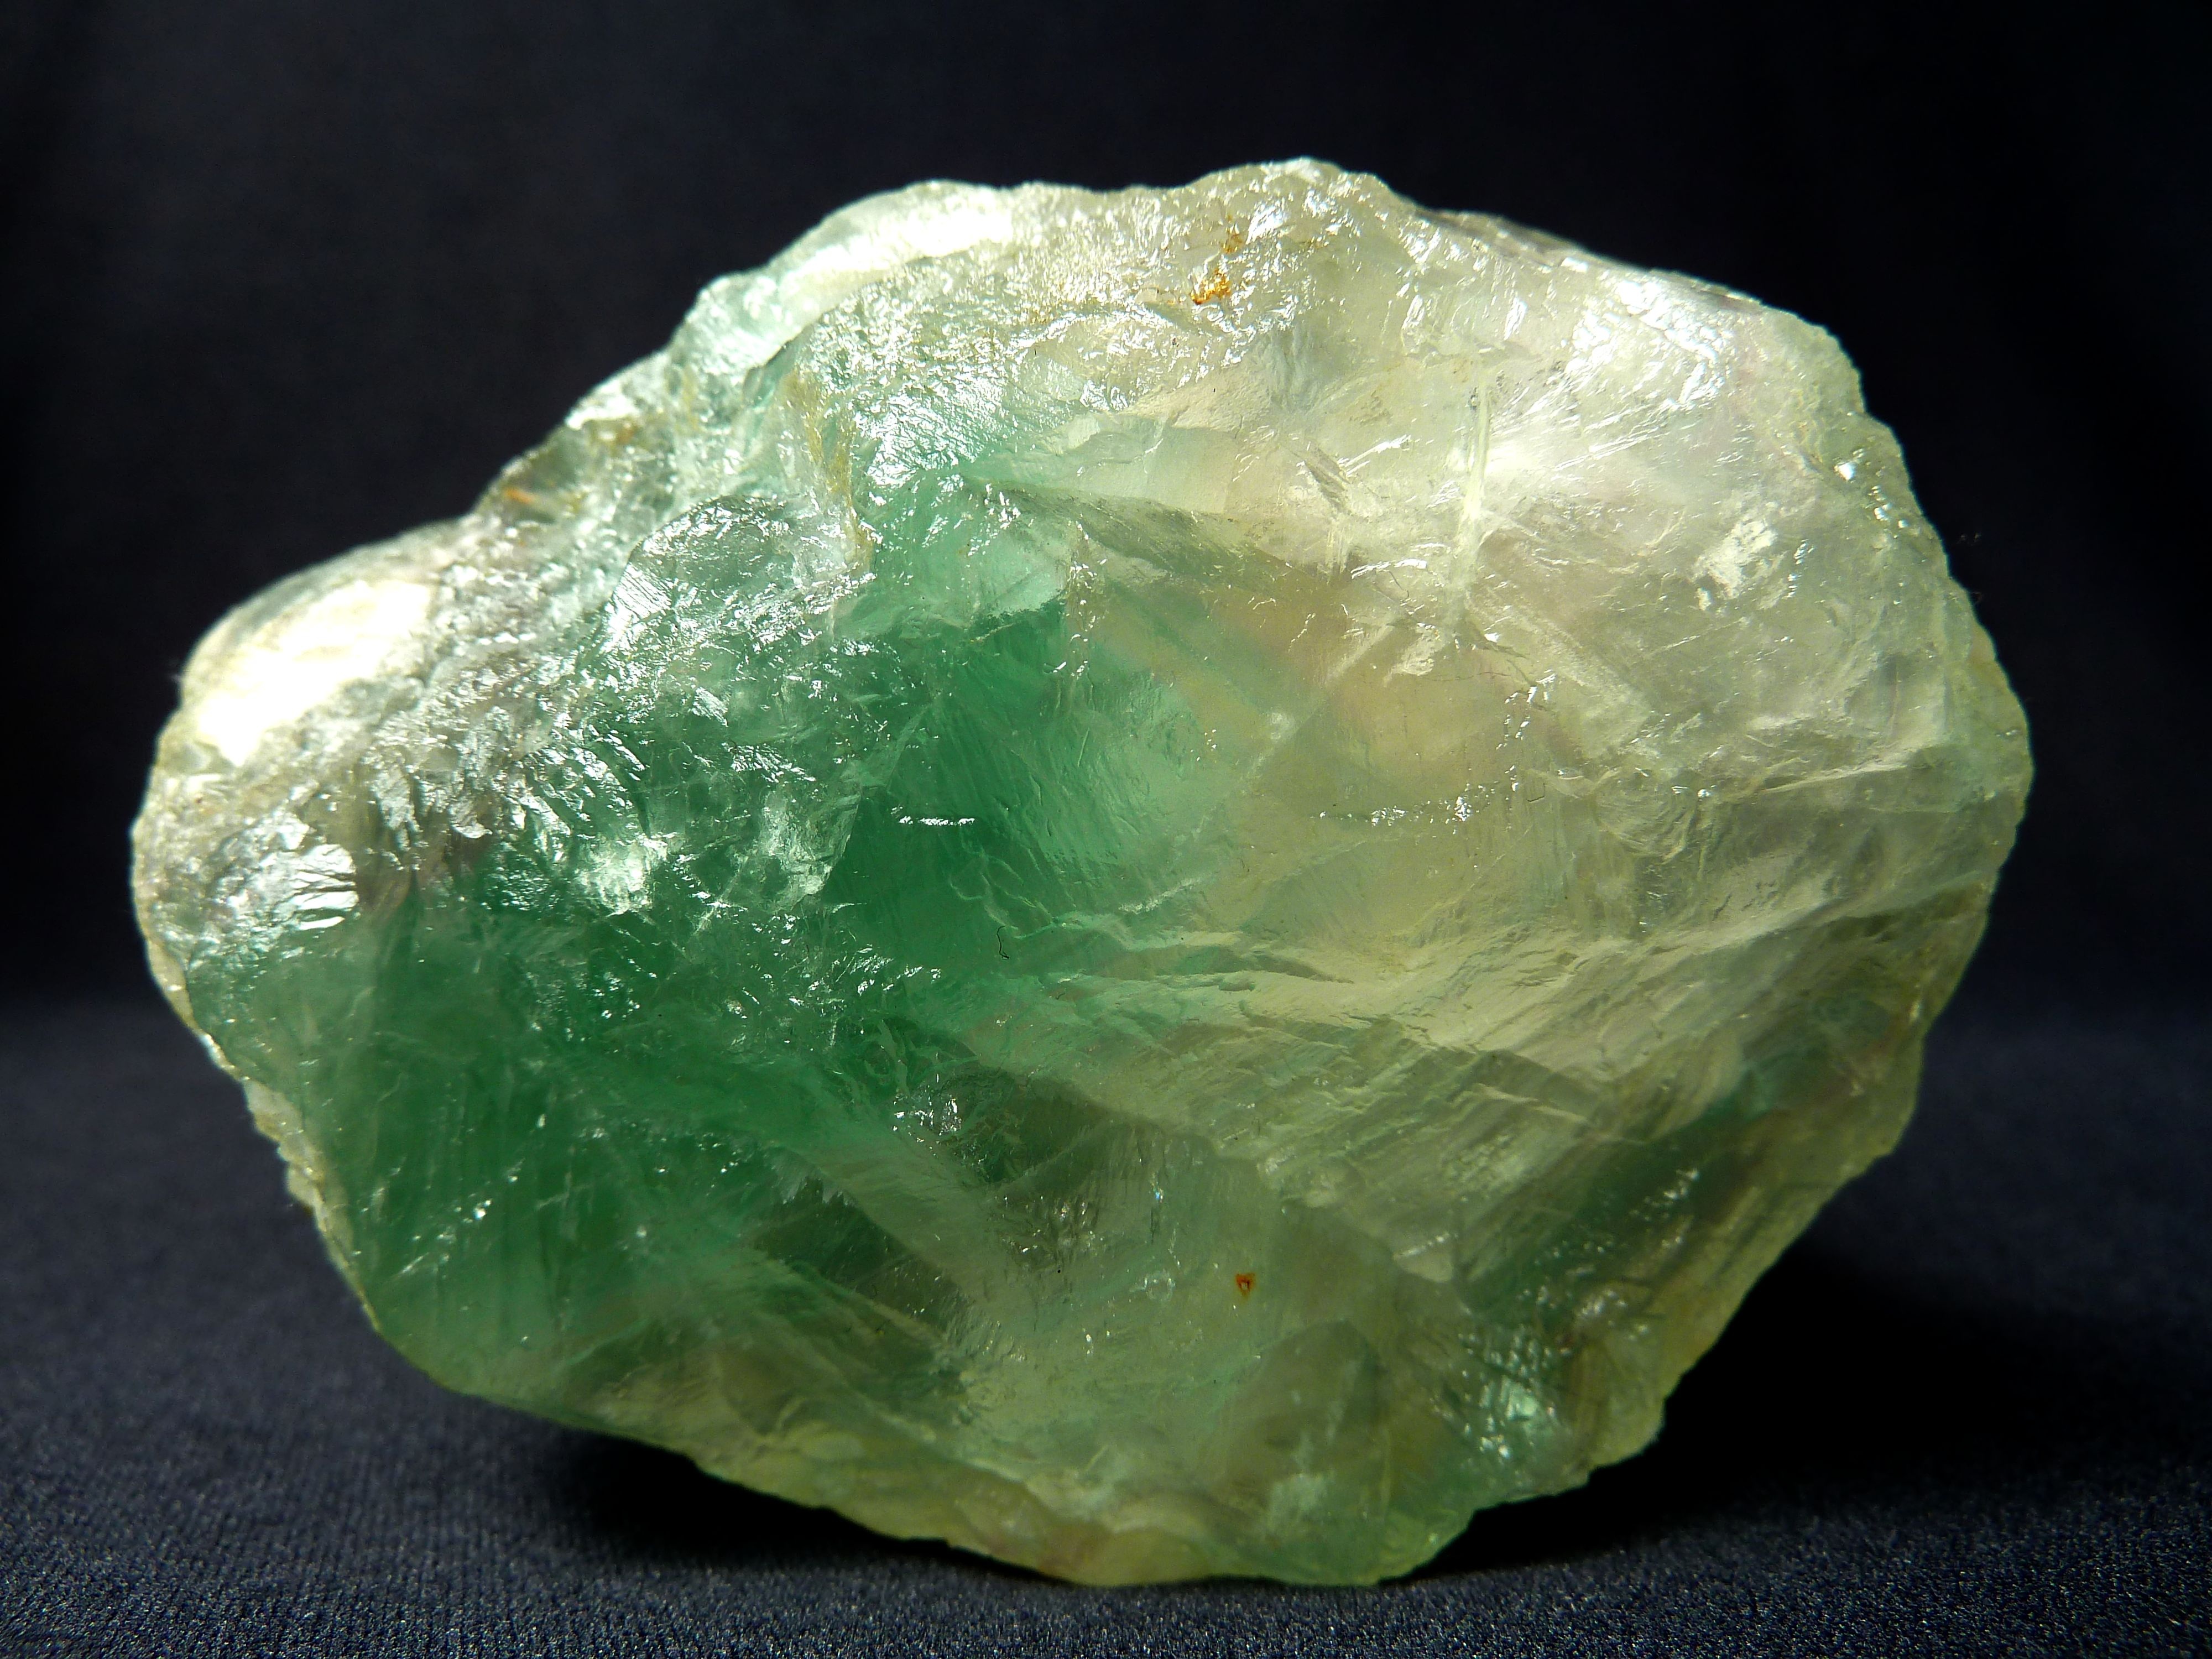
nature, white, stone, decoration, green, yellow, medicine, deco, jewellery, rocks, art, decorative, bright, beauty, gem, ore, crystal, late, bless you, shimmer, emerald, gemstone, mineral, quartz, feldspar, decorate, fluorite, healing stone, semi precious stone, valuable, naturopathy, protective stone, gem buyer, fluorspar, glass gloss, colorless, transparent to opaque, honigspat, calcium fluoride, halide, fashion accessory